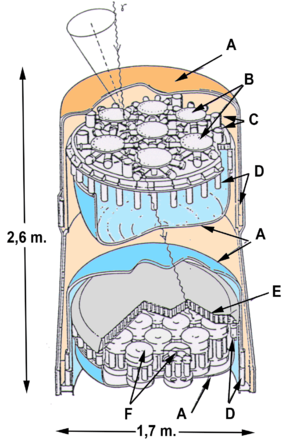
Instrument COMPTEL de l'observatoire Gamma CGRO de la NASA.
Le Compton Gamma-Ray Observatory ou CGRO est un observatoire spatial à rayon gamma développé par la NASA. Il est un des quatre du « programme des Grands Observatoires » développé par l'agence spatiale américaine dans les années 1980 pour traiter les principales questions dans le domaine de l'astronomie et de l'astrophysique. Il est placé en orbite par la navette spatiale Atlantis, le 5 avril 1991 et d'une masse de près de 17 tonnes. Il est à l'époque de son lancement le satellite destiné à l'astrophysique le plus lourd jamais lancé. Le Compton Gamma-Ray Observatory avec ses quatre instruments couvrant un spectre d'énergie très étendu allant de 20 keV à 30 Gev est le premier observatoire gamma à observer l'ensemble du ciel et fournit des données d'une précision inégalée. Le Compton Gamma-Ray Observatory produit de nombreux résultats qui légitime les apports de l'astronomie gamma. Il effectue notamment un recensement des sursauts gamma à l'aide de l'instrument BATSE qui permet de démontrer l'origine extragalactique des sursauts gamma.